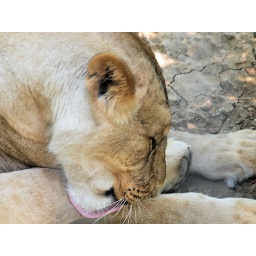
A (different) female African lion is engaged in some serious tongue action at the Columbus Zoo.